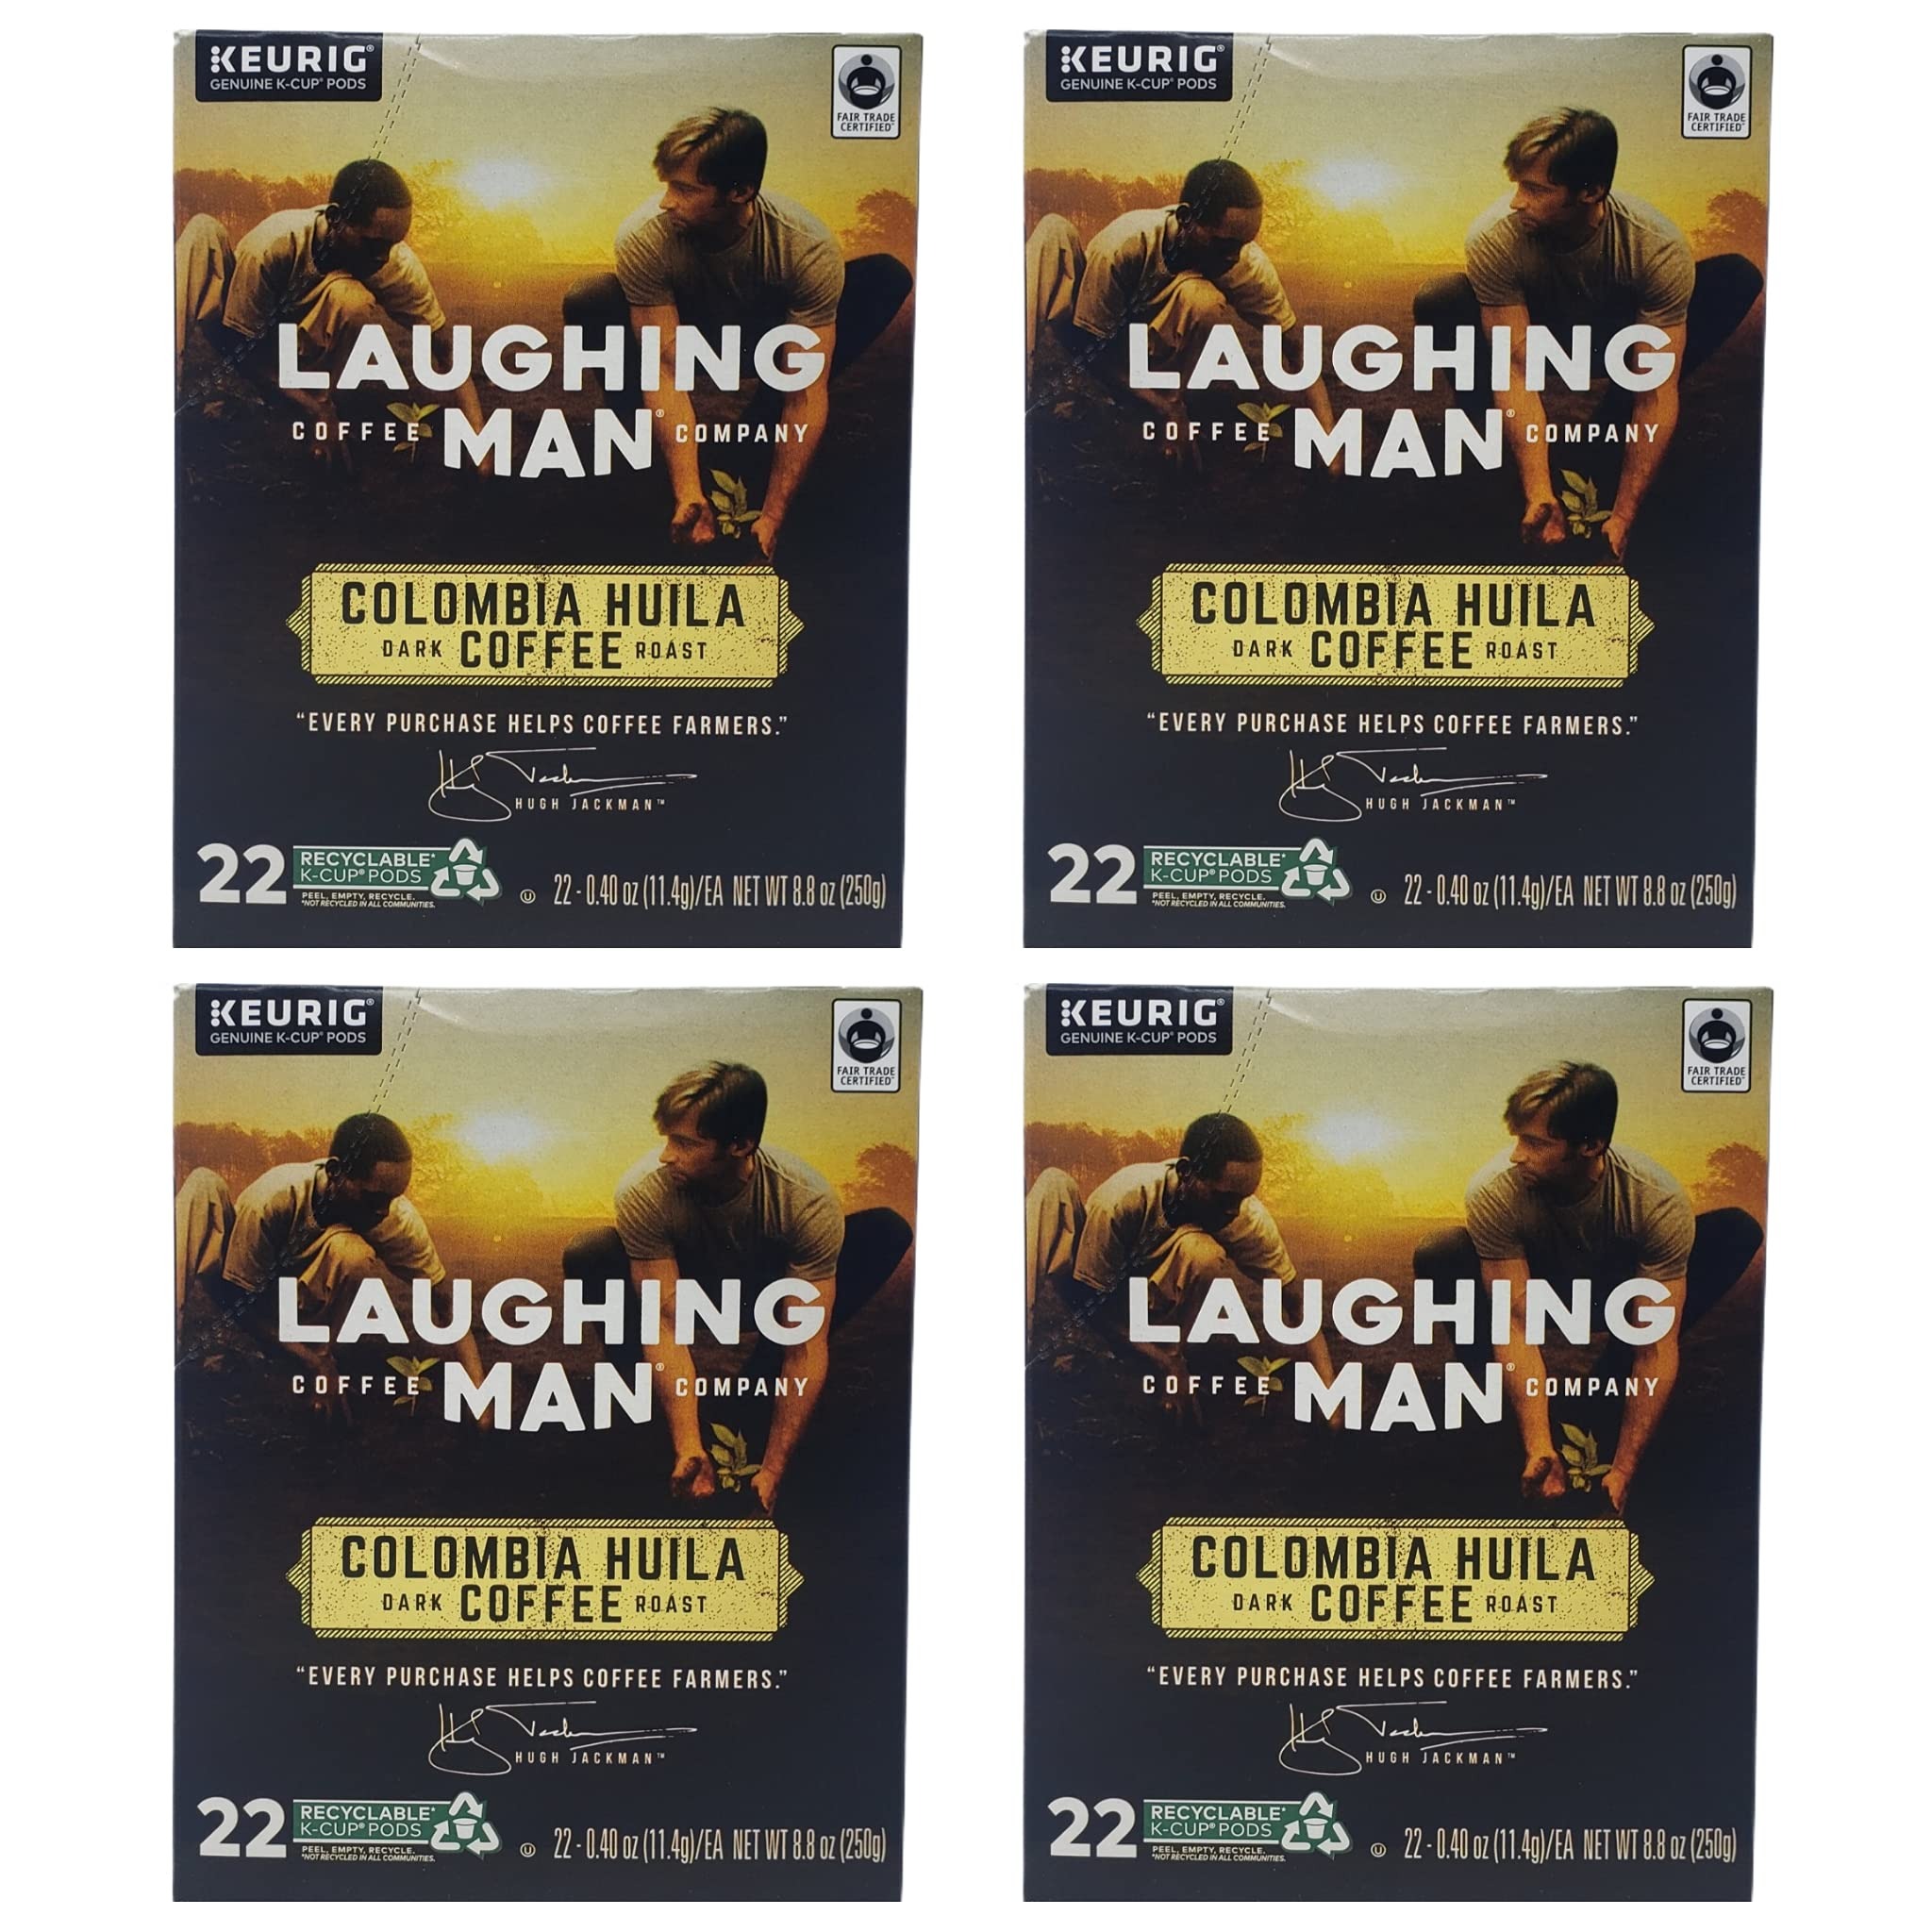
Item Name: Laughing Man Colombia Huila Dark Roast Coffee - 88 K-Cups (4 Boxes) - Keurig K-Cup Compatible
Value: 88.0
Unit: Count

Price: 12.94